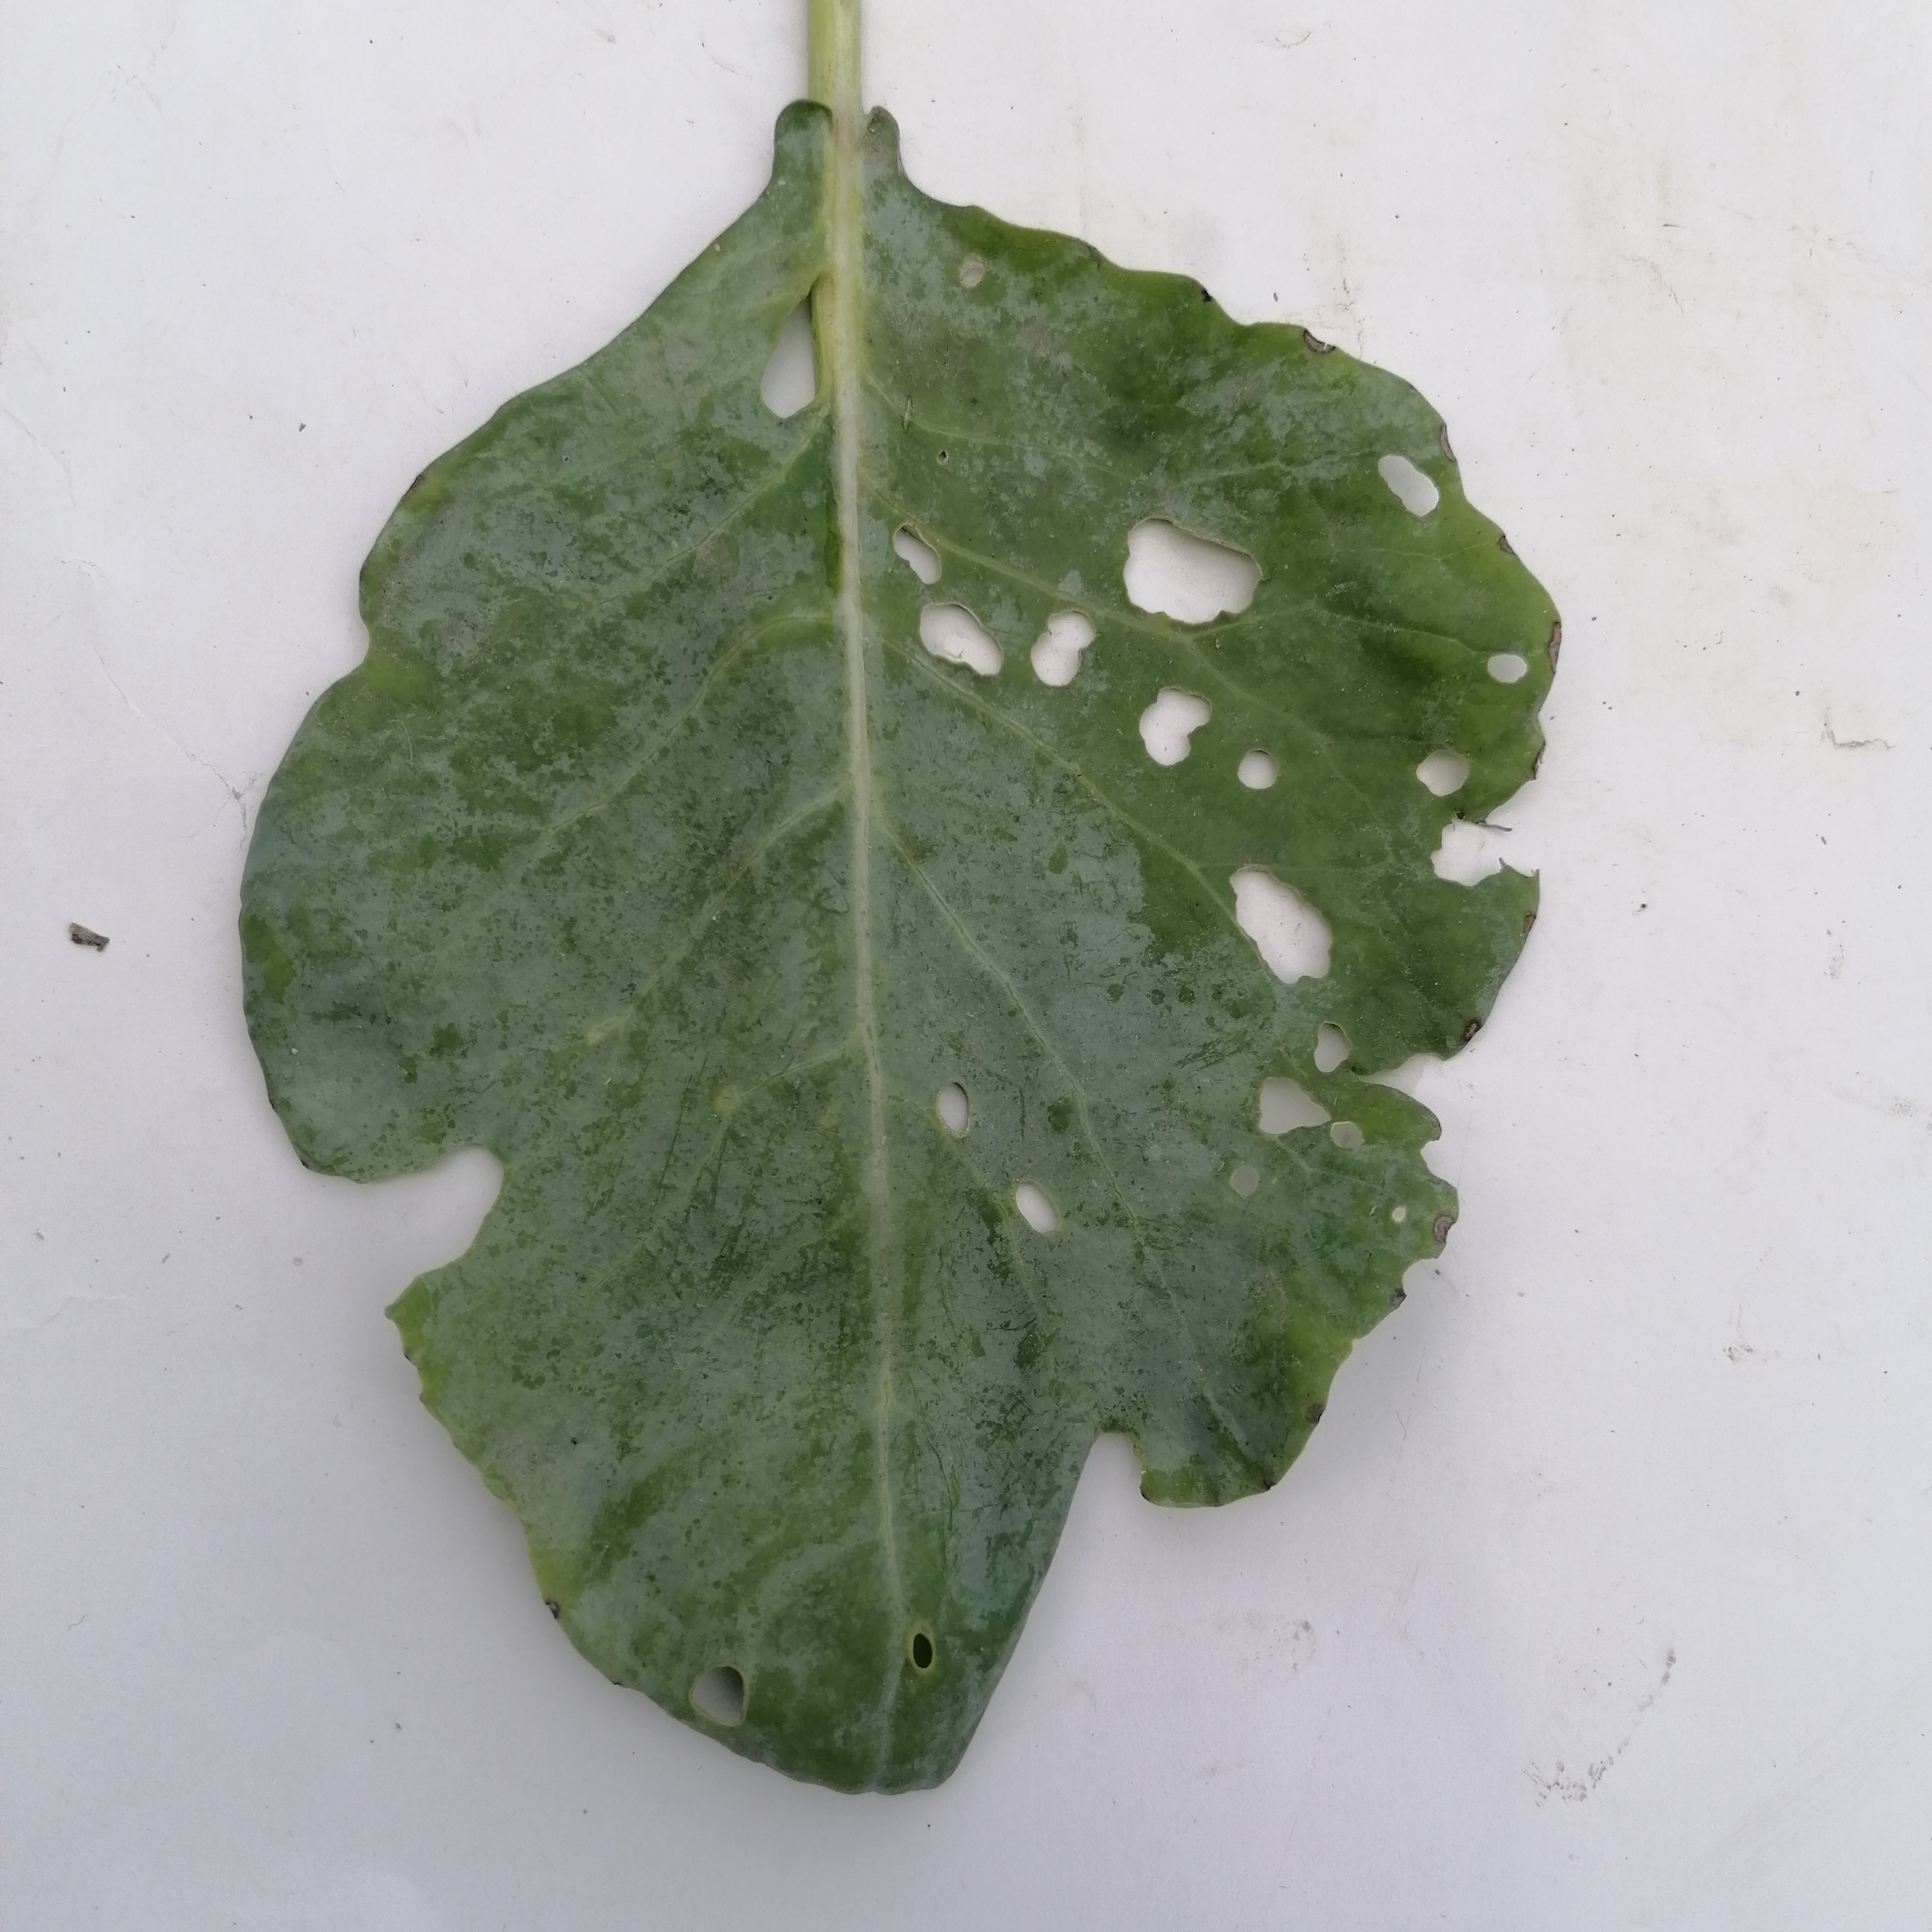
Label: Insect Hole